Animals in ancient Greece and Rome

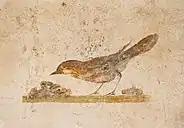
Ancient Roman fresco depicting a bird

Seaweed was known as "alga" in ancient Rome and the Greeks knew it as "phycos". In ancient Rome it was considered a medicine for gout and ankle swelling. Roman poet Virgil wrote, "nothing is more vile than seaweed." Juvenal, another Roman poet, once joked about "inspectors of seaweed," who waste time on trivial matters. The Romans would wrap the roots of their crops with seaweed to preserve the freshness and humidity of the seedlings. Red algae were also used as soil fertilizer in ancient Rome. Dioscorides described the usage of algae as medicine in "De Materia Medica". Several species of venus clam, or as they were called in Greek, kheme. One species was the "kheme" "trakheia" or the "glykymaris". They were known for their hard shells, taste similar to the sea, and high level of nutrition. The "khemea leia", or the smooth clam was known for its smoothness and taste. Another species, known as "peloris", is possibly named after Cape Peloris, which is where they were found. Saltfish were used in Roman medicine. They were believed to provoke the bowels and the appetite. It was considered difficult to digest, although nutritious. Xenocrates differentiates between a variety of kinds of saltfish. One kind had hard flesh, another kind had soft flesh, another kinds had flesh somewhere in between. Some saltfish were fleshy and others were fatty. The fat saltfish were capable of floating on their stomach.